Kiillinnguyaq

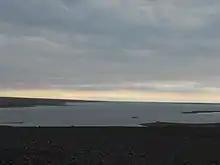
Alexander Point, Kent Peninsula, now Kiillinnguyaq in Nunavut, Canada

Historically, the Umingmuktogmiut subgroup of the Copper Inuit had a permanent community at Umingmuktog on the peninsula's western coast. A landmark for early explorers was Cape Turnagain or Point Turnagain, located about northeast of Cape Flinders, near Cape Franklin at about . In 1821, John Franklin reached the point from the west, at the most northerly point of the disastrous Coppermine expedition and then turned back. In 1838, Thomas Simpson nearly reached the same point, but was blocked by ice and had to walk east. In 1839, the coast was clear of ice and Simpson followed the entire coast eastward.